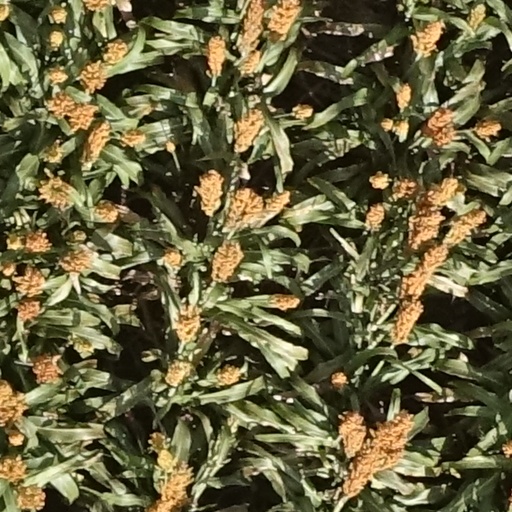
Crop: sorghum